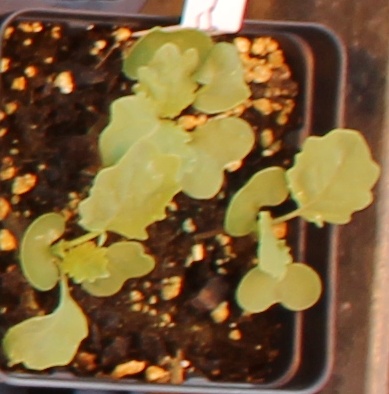
Label: Canola